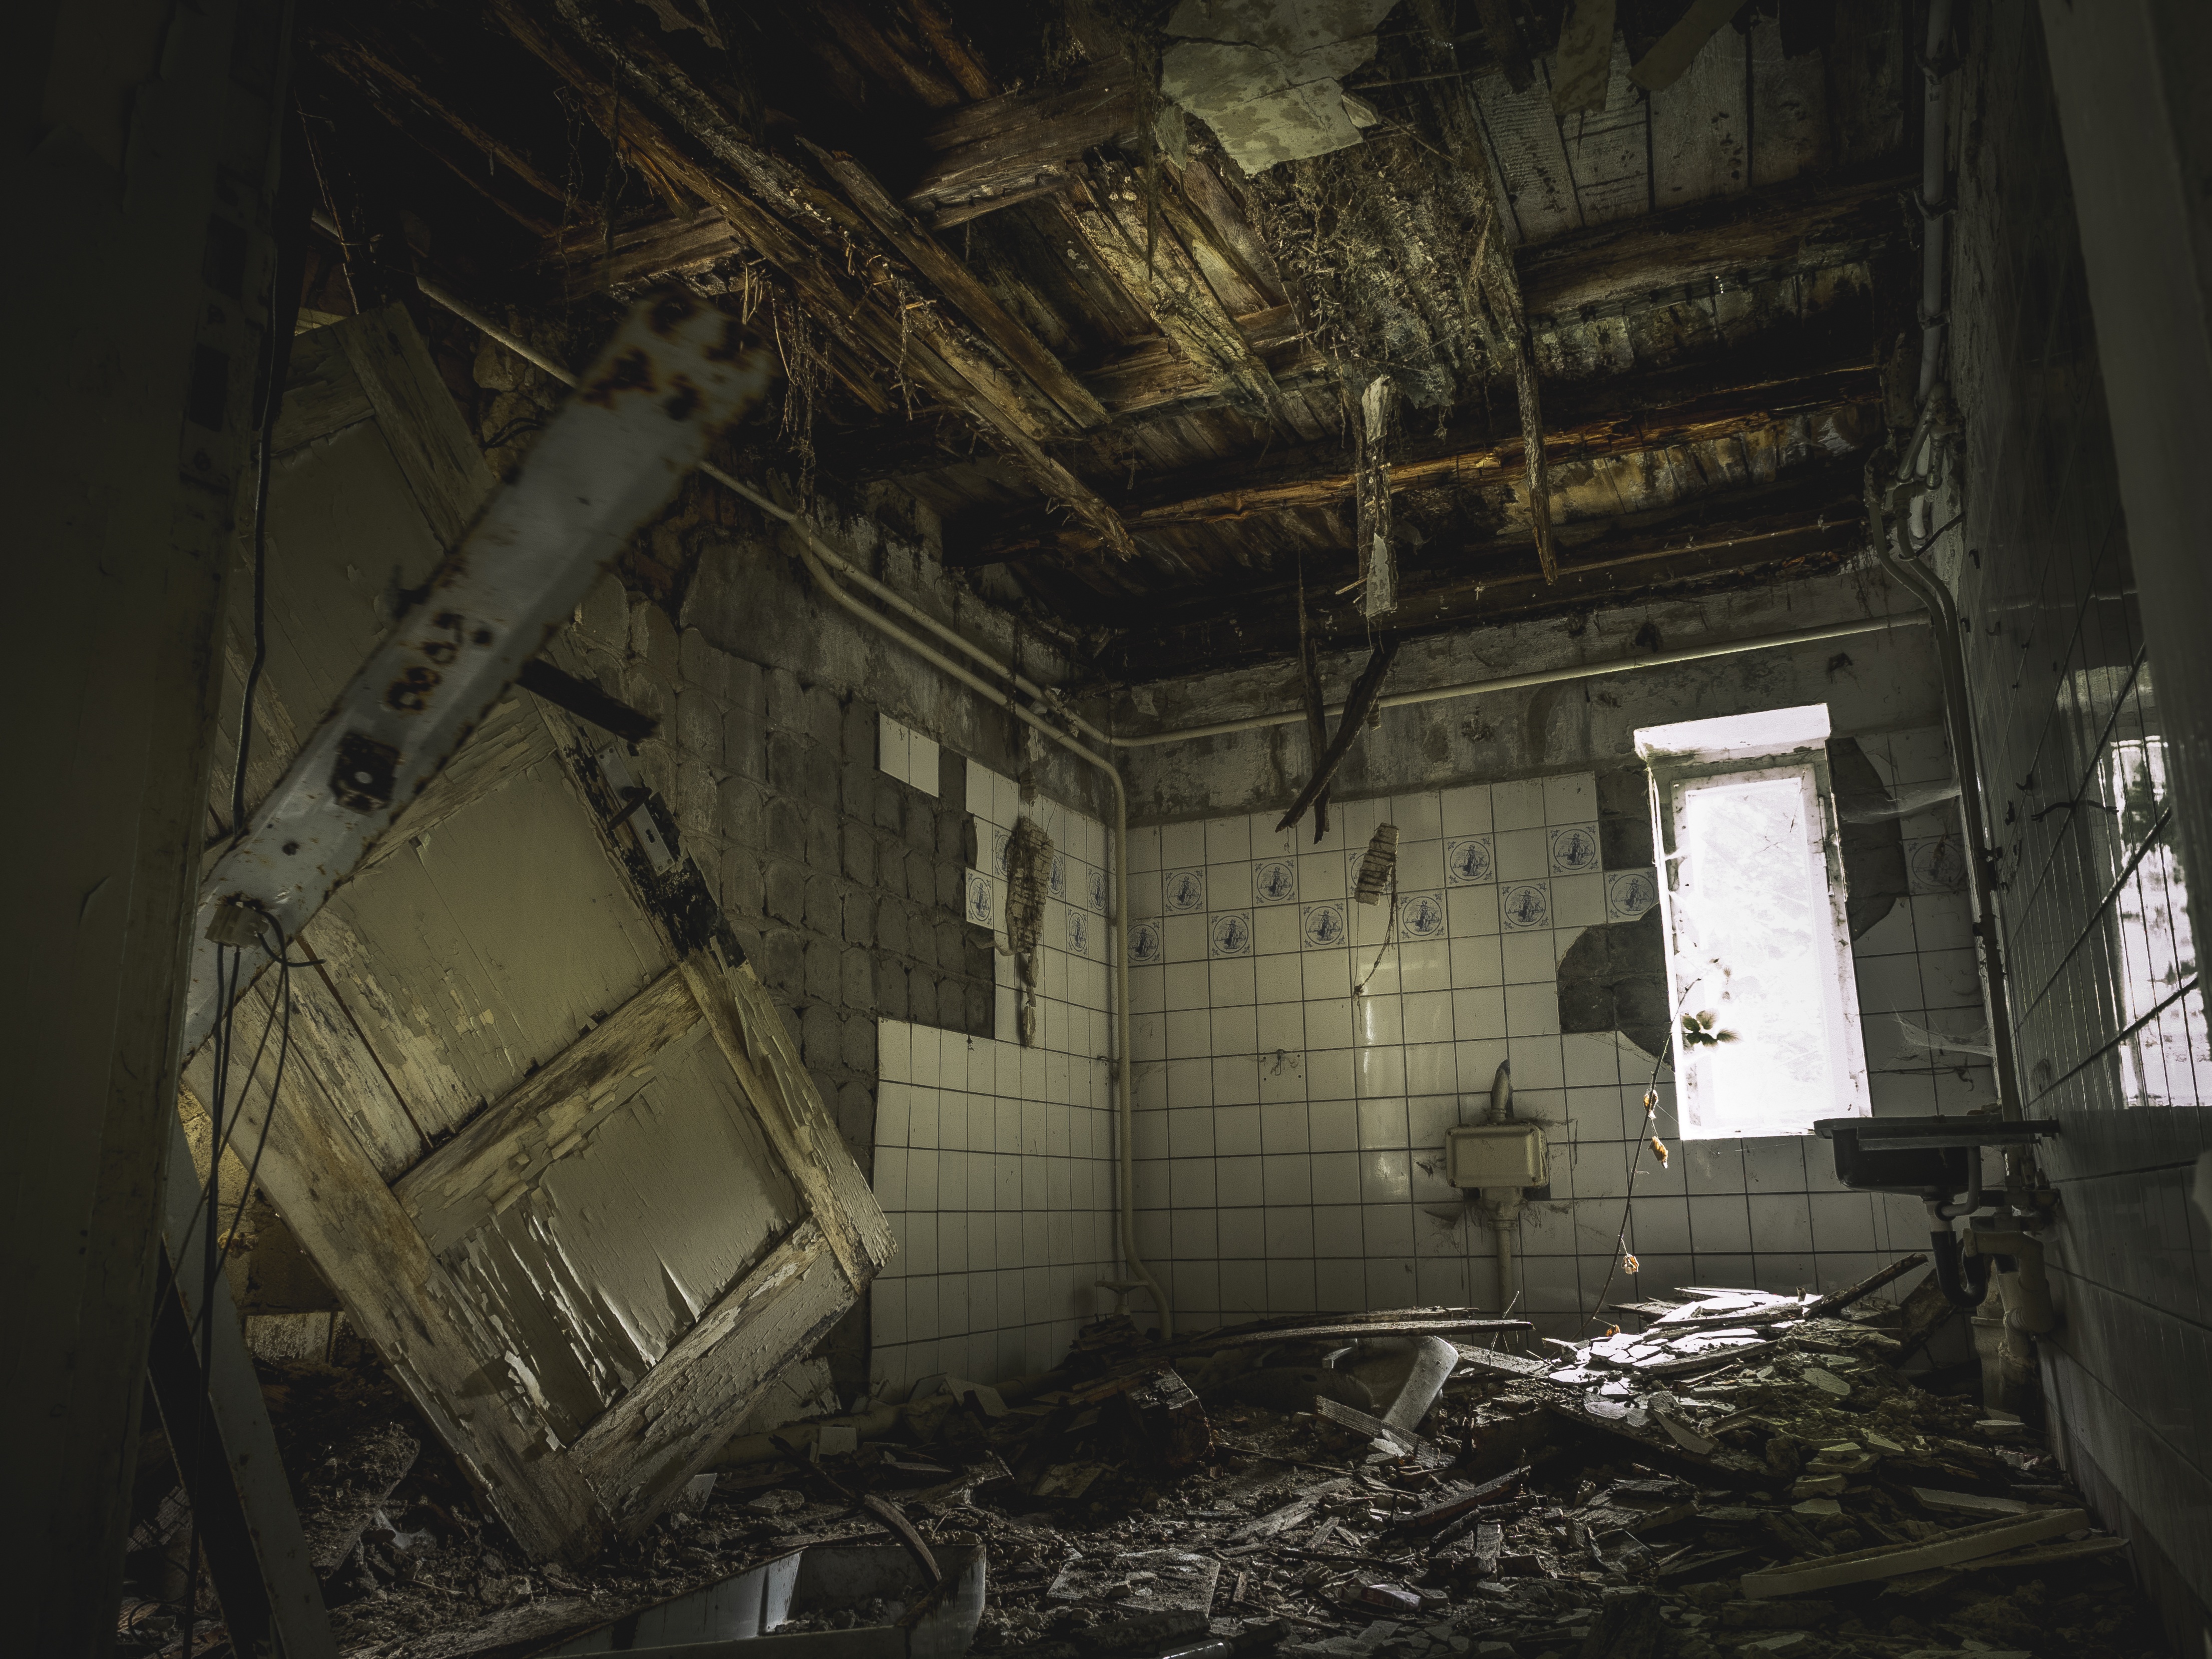
light, spooky, mystical, dark, shadow, darkness, fear, creepy, hospital, gloomy, horror, institute, nightmare, secret, leave, screenshot, pforphoto, ailing, lost place, abandoned building, run down